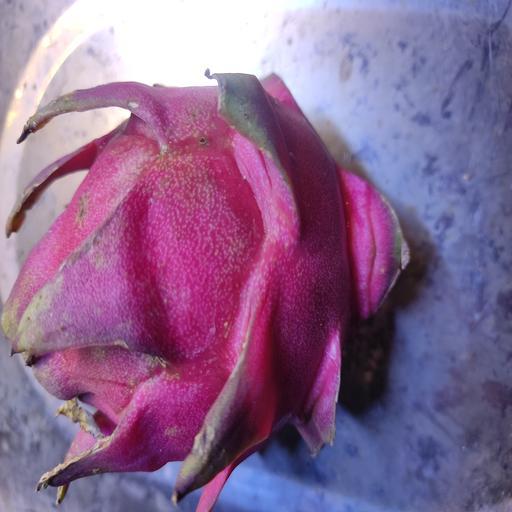
Crop type: Dragon